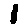
Label: 1